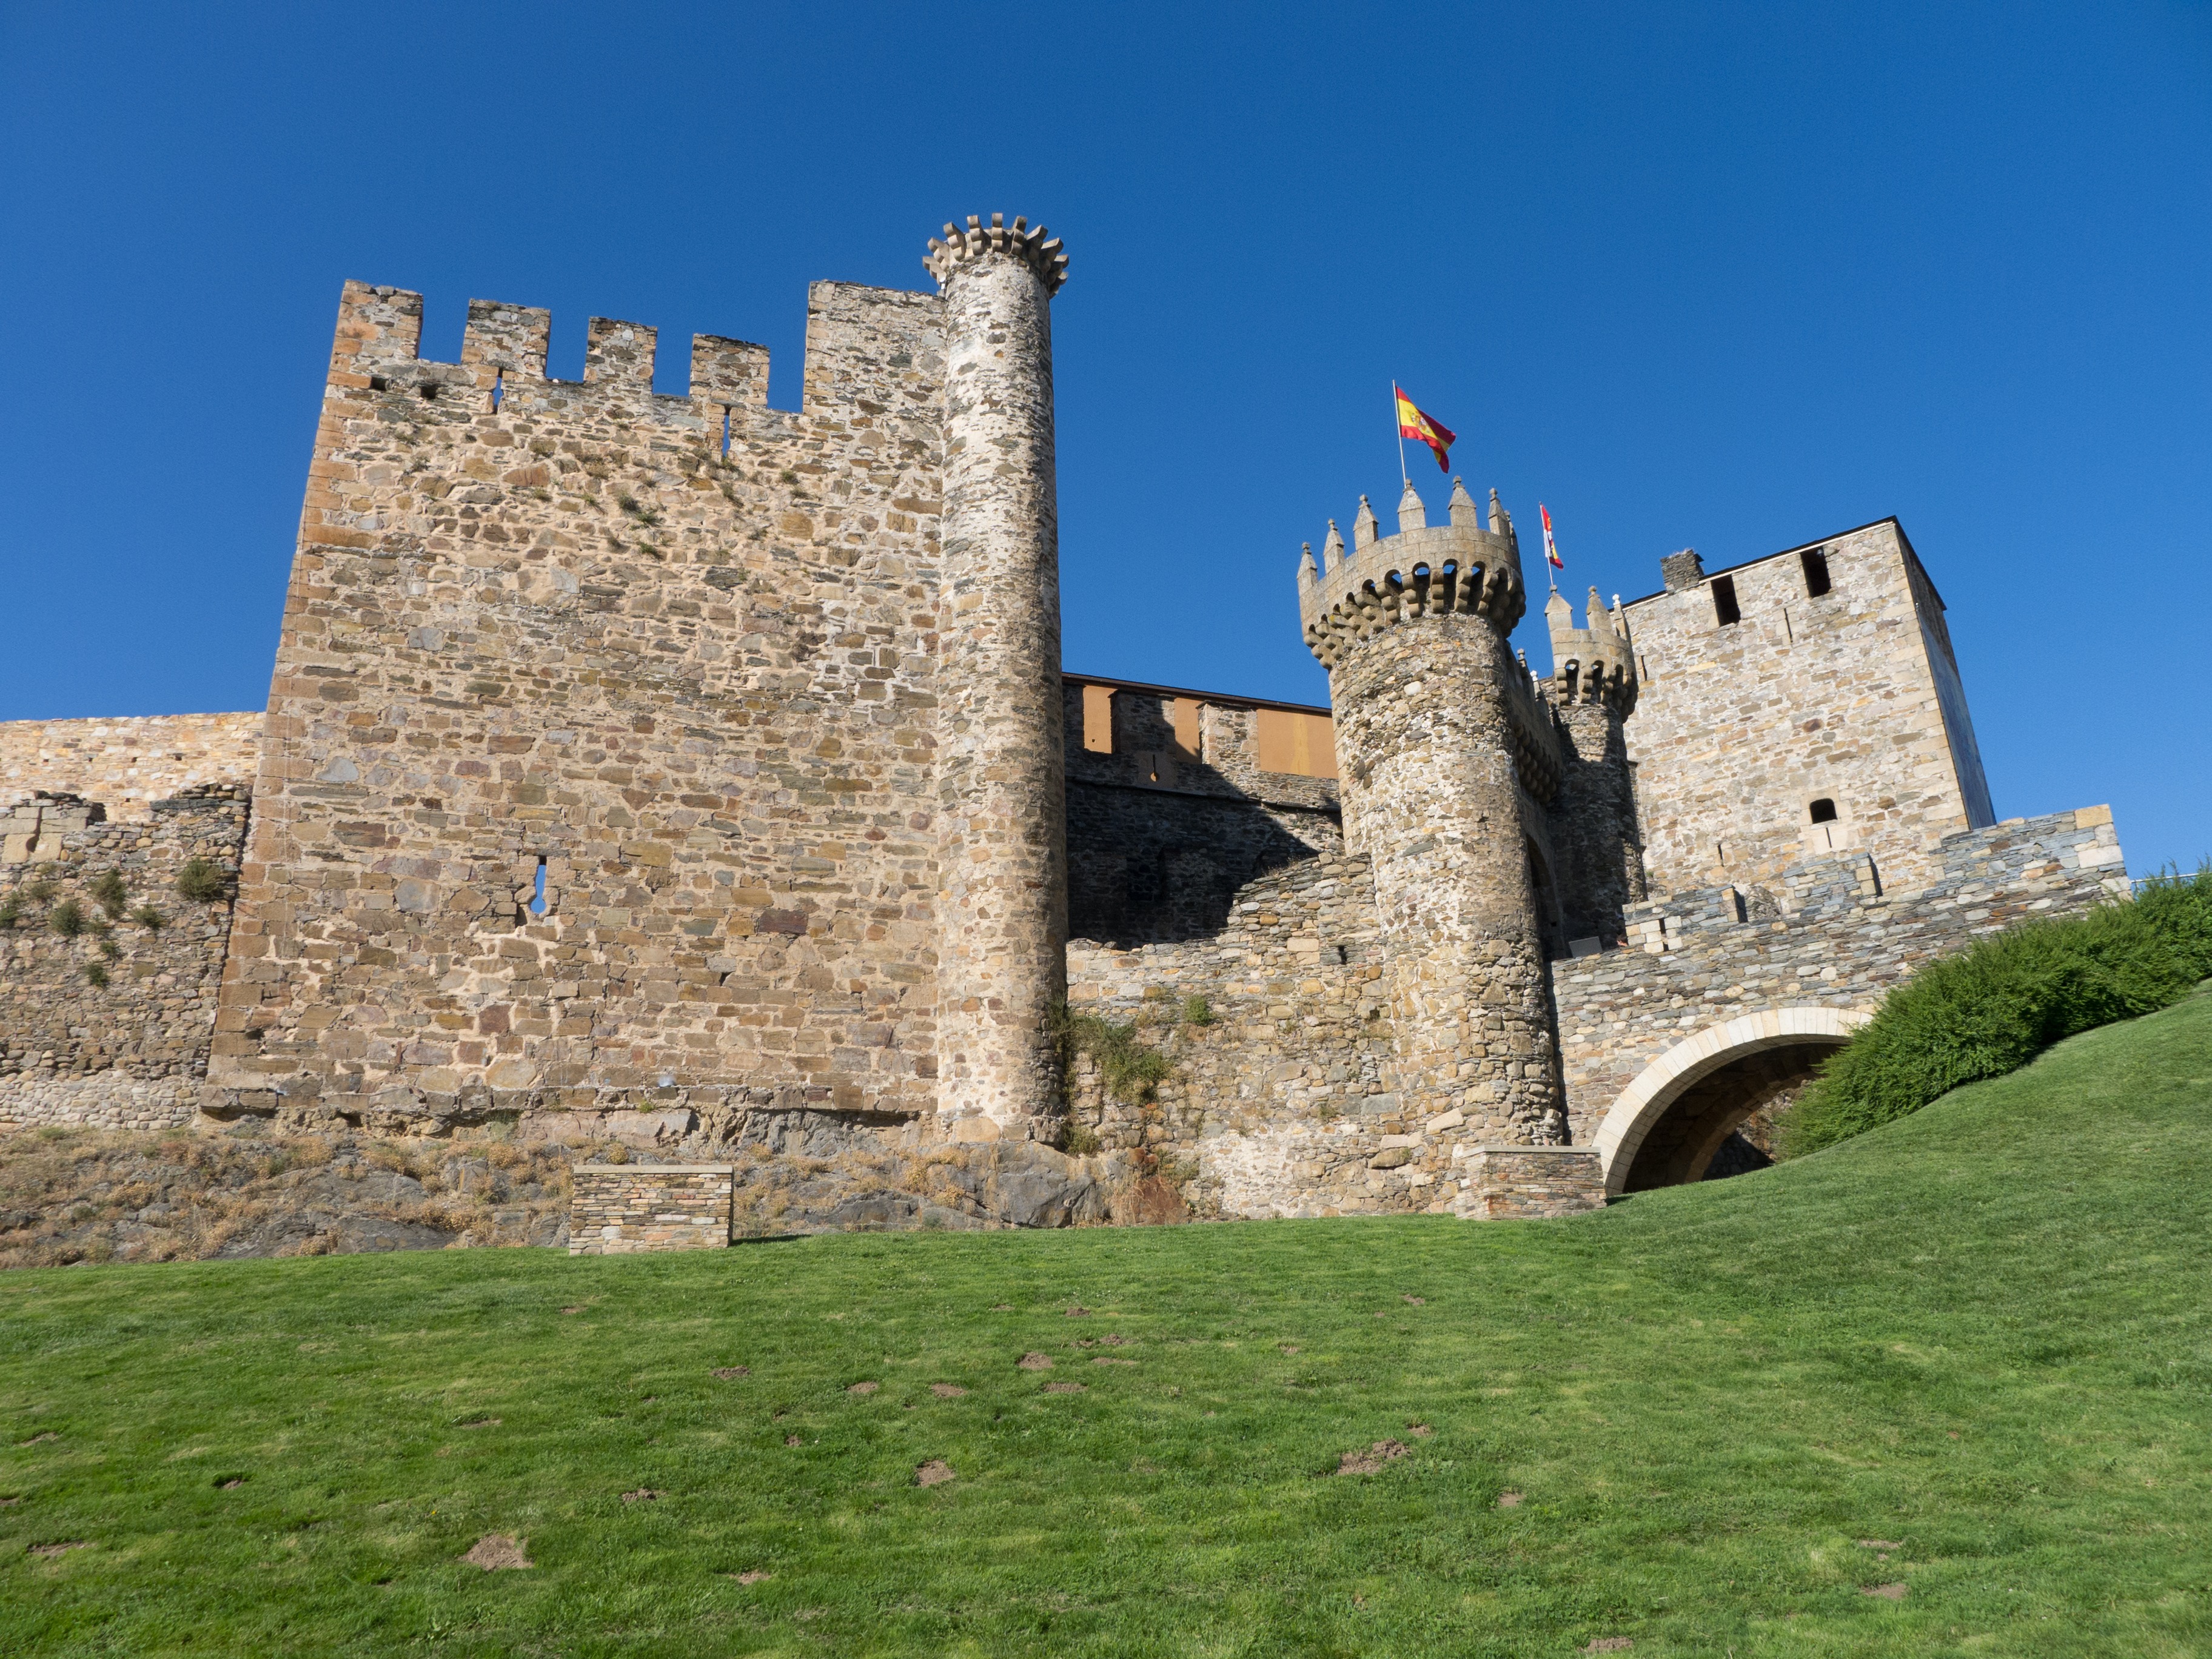
building, chateau, tower, castle, fortification, fortress, ruins, monastery, tourist attraction, middle ages, battlements, archaeological site, templar, historic site, fortress mountain, baluarte